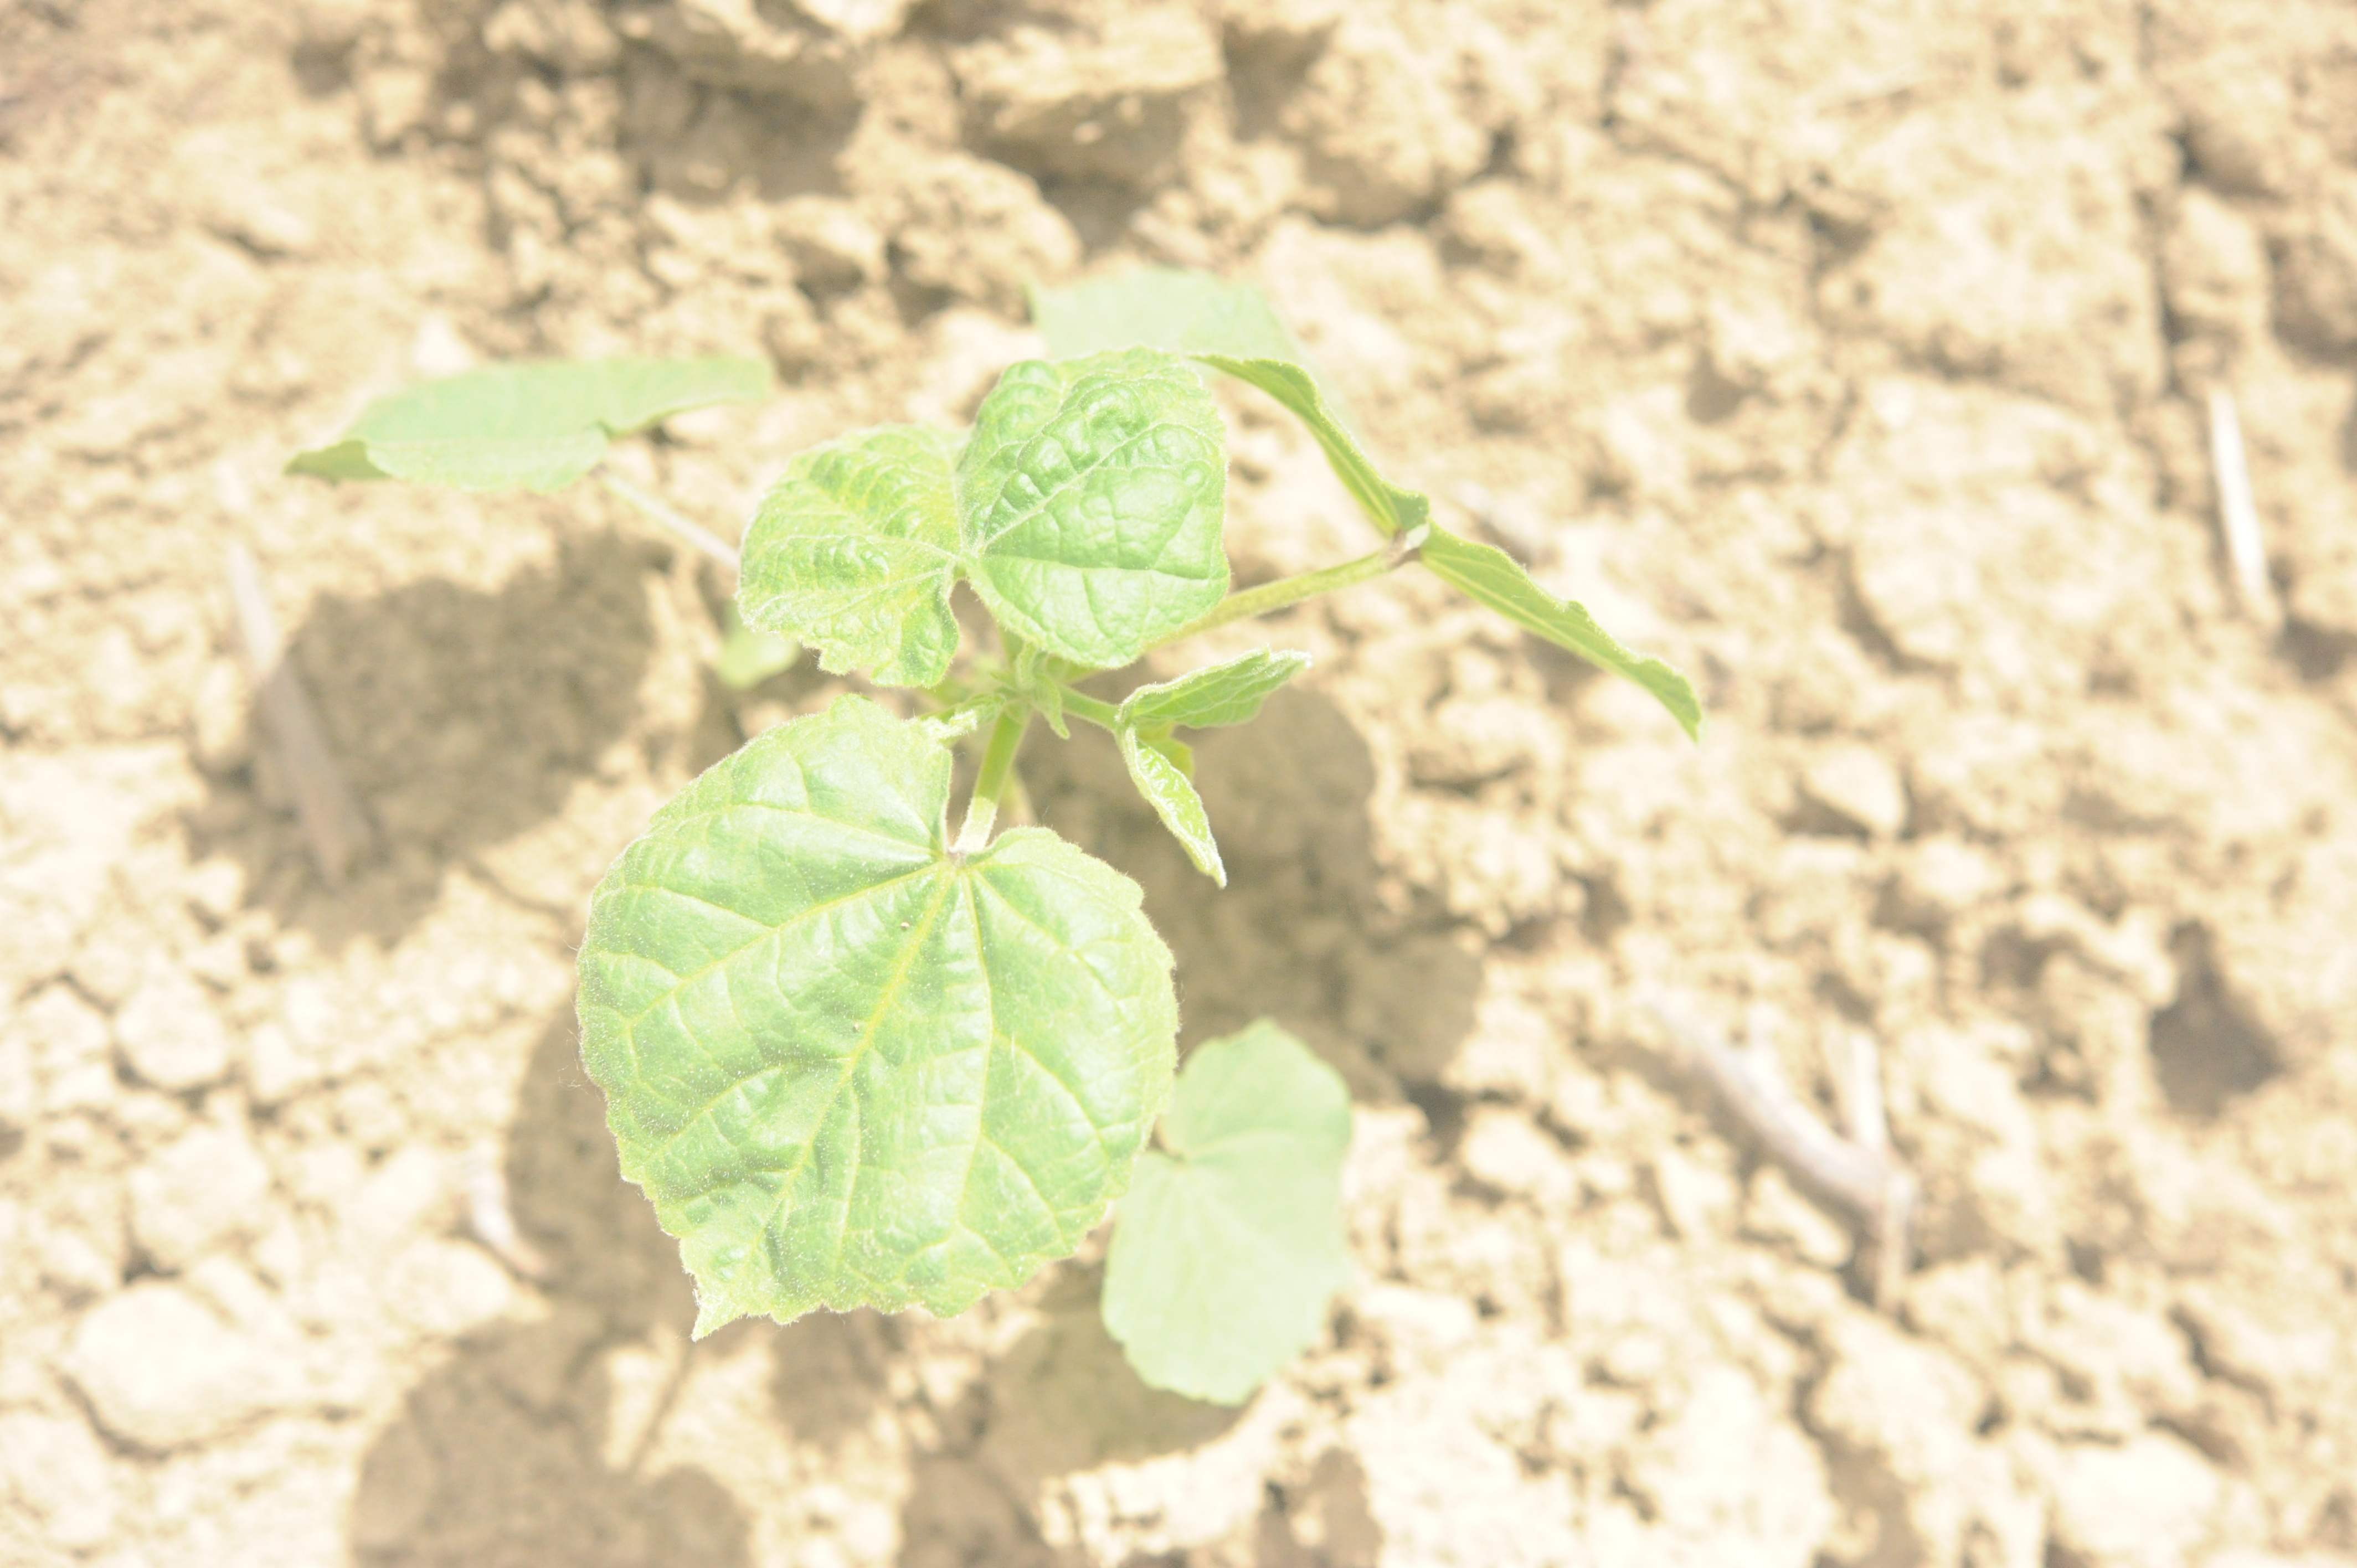
Label: velvet_leaf